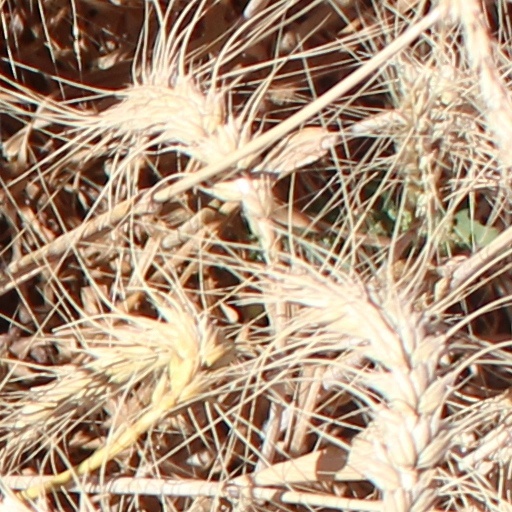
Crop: wheat